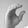
ASL letter: C